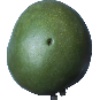
Label: Mango 1